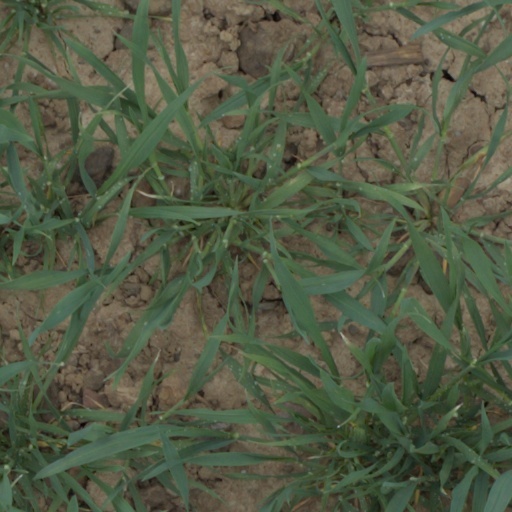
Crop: wheat